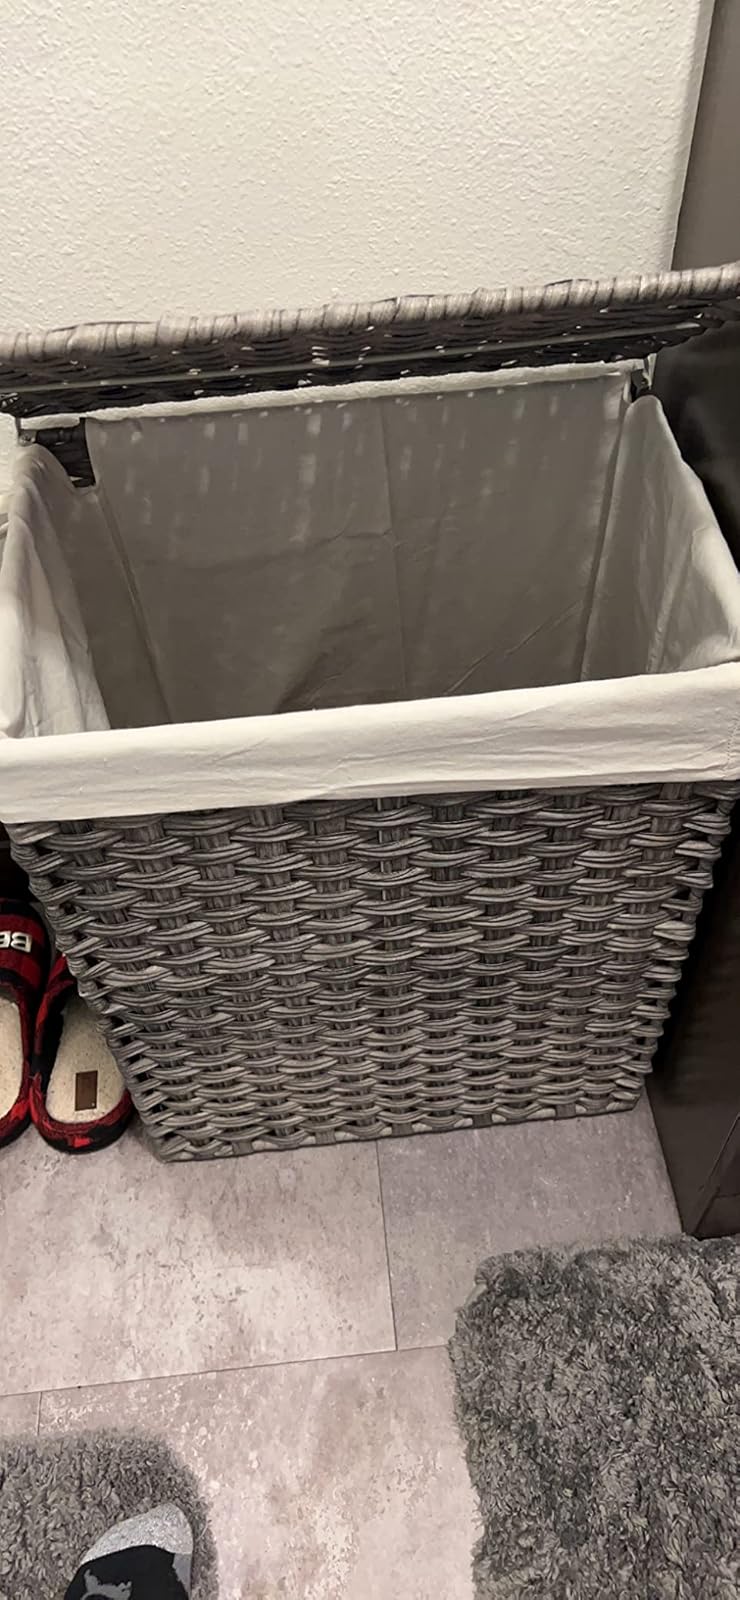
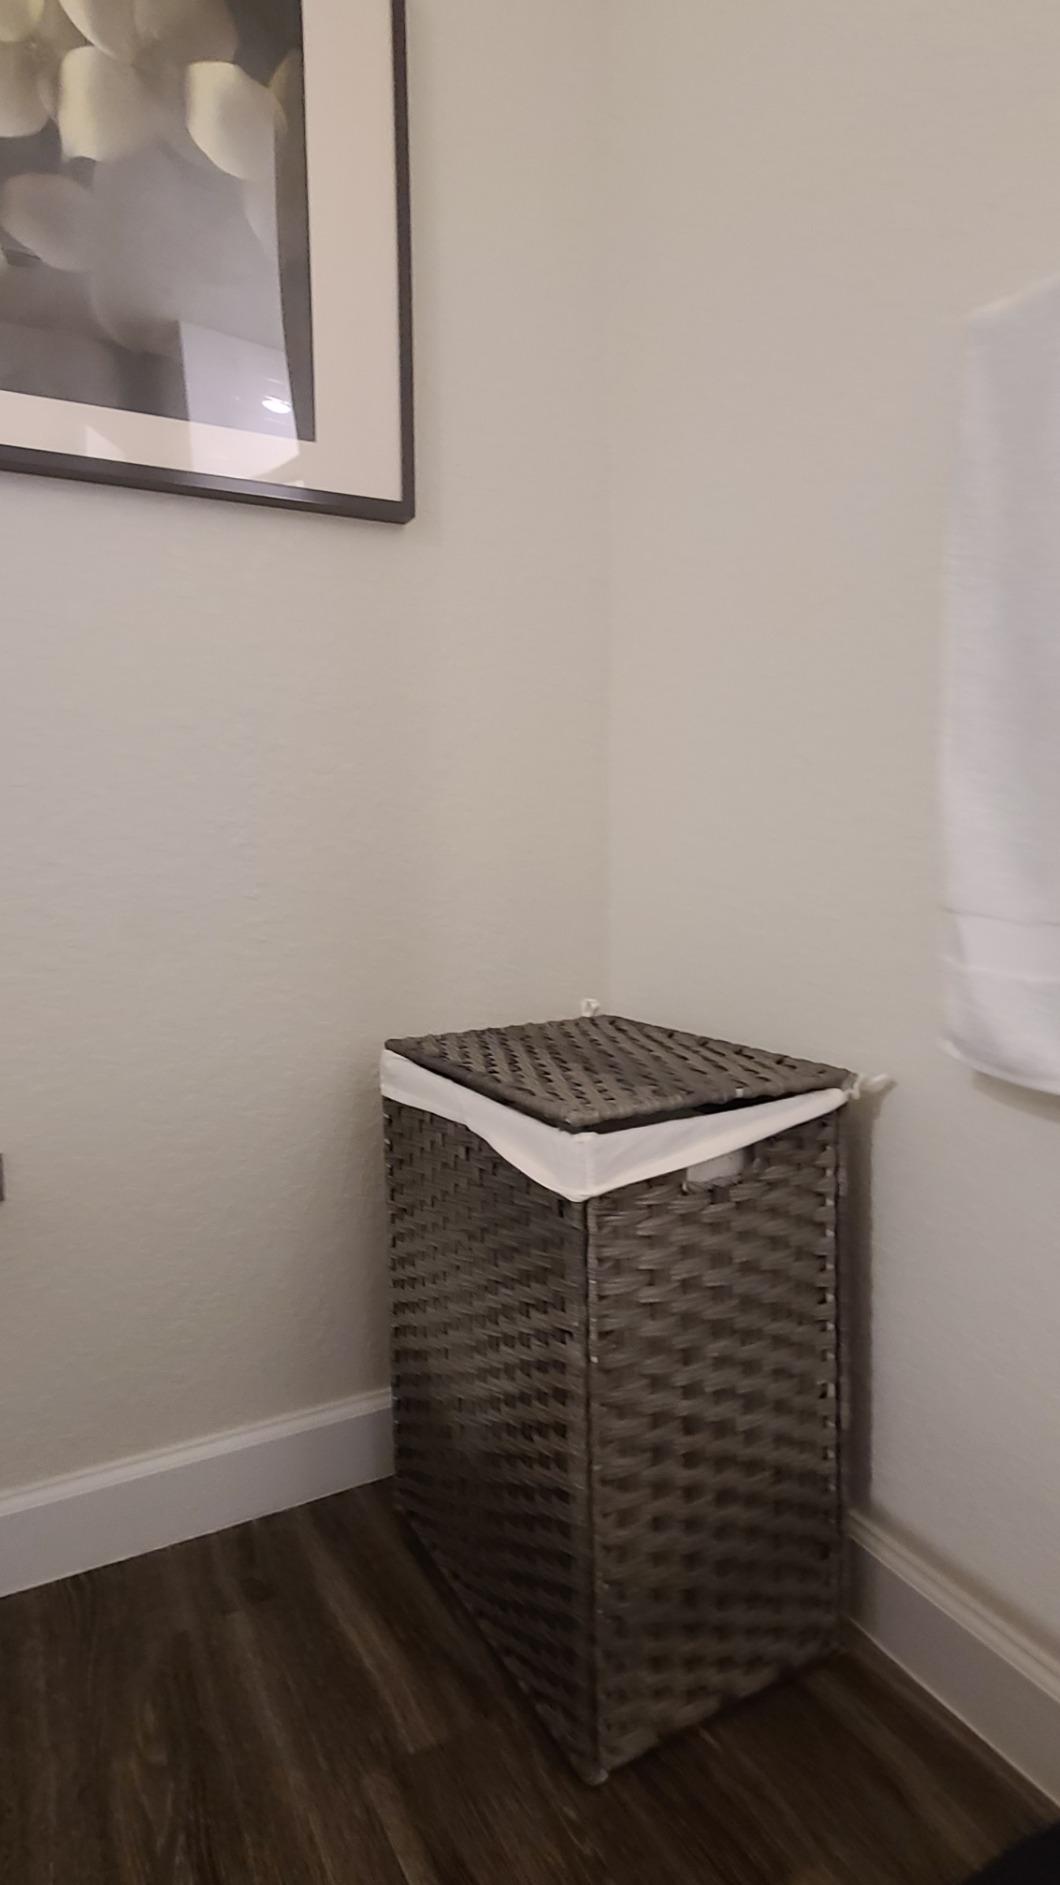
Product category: items_hamper
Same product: yes